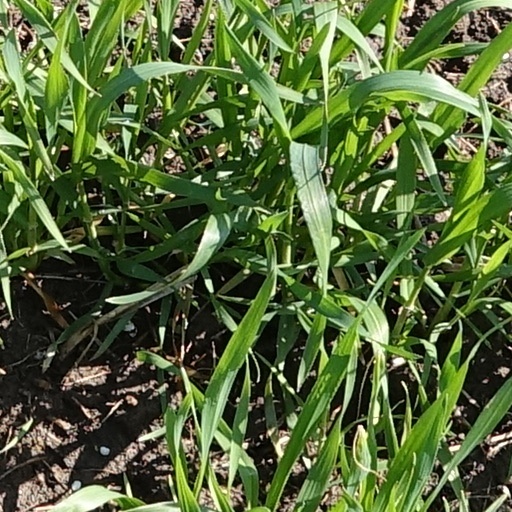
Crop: wheat